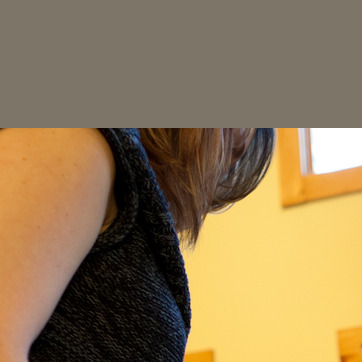
Material: hair